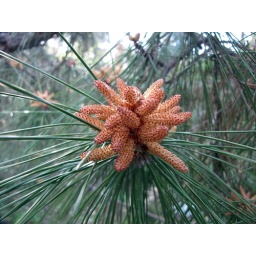
Taken APR 2, 2010 in Denton, TX . Japanese black pine